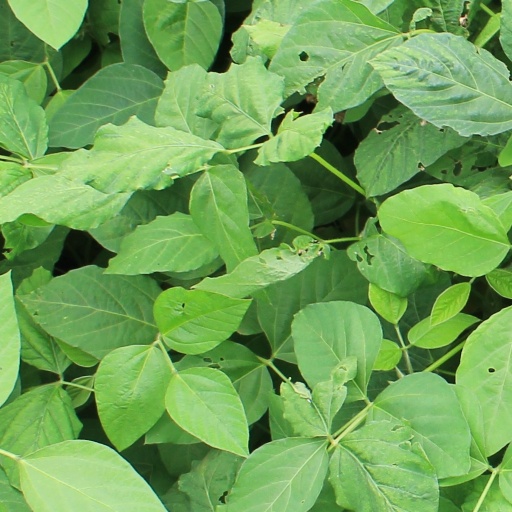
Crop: soybean